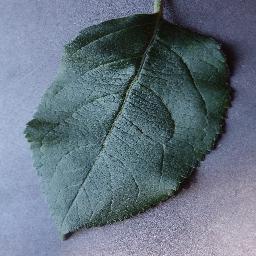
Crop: apple
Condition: healthy